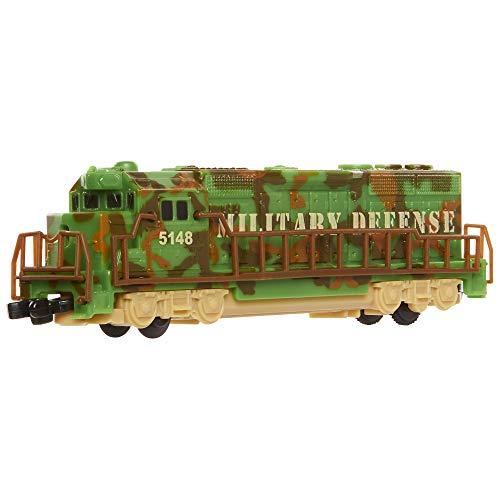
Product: Power Trains Military Helicopters Engine Pack
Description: Engine packs feature an motorized n-scale engine for kids who are looking for an authentic train experience with real details and themes.
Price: $9.98
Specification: ProductDimensions:6x2x6inches|ItemWeight:4.8ounces|ShippingWeight:4.8ounces(Viewshippingratesandpolicies)|ASIN:B07H44BQ7K|Itemmodelnumber:97761|Manufacturerrecommendedage:4-7years